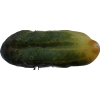
Label: cucumber